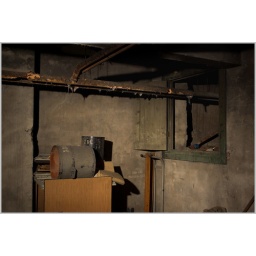
Abandoned primary school &amp;quot;De Meerpaal&amp;quot;.The door in the wall leads to a crawlspace, which leads to the basement seen in the first few photo's.